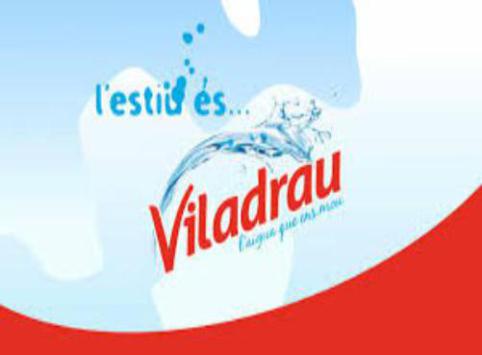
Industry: Food